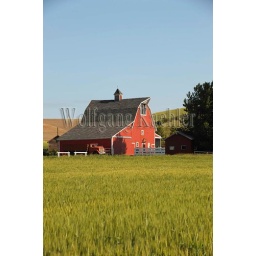
Usa, washington state, palouse country near pullman, red barn in wheat field, old truck in front of barn